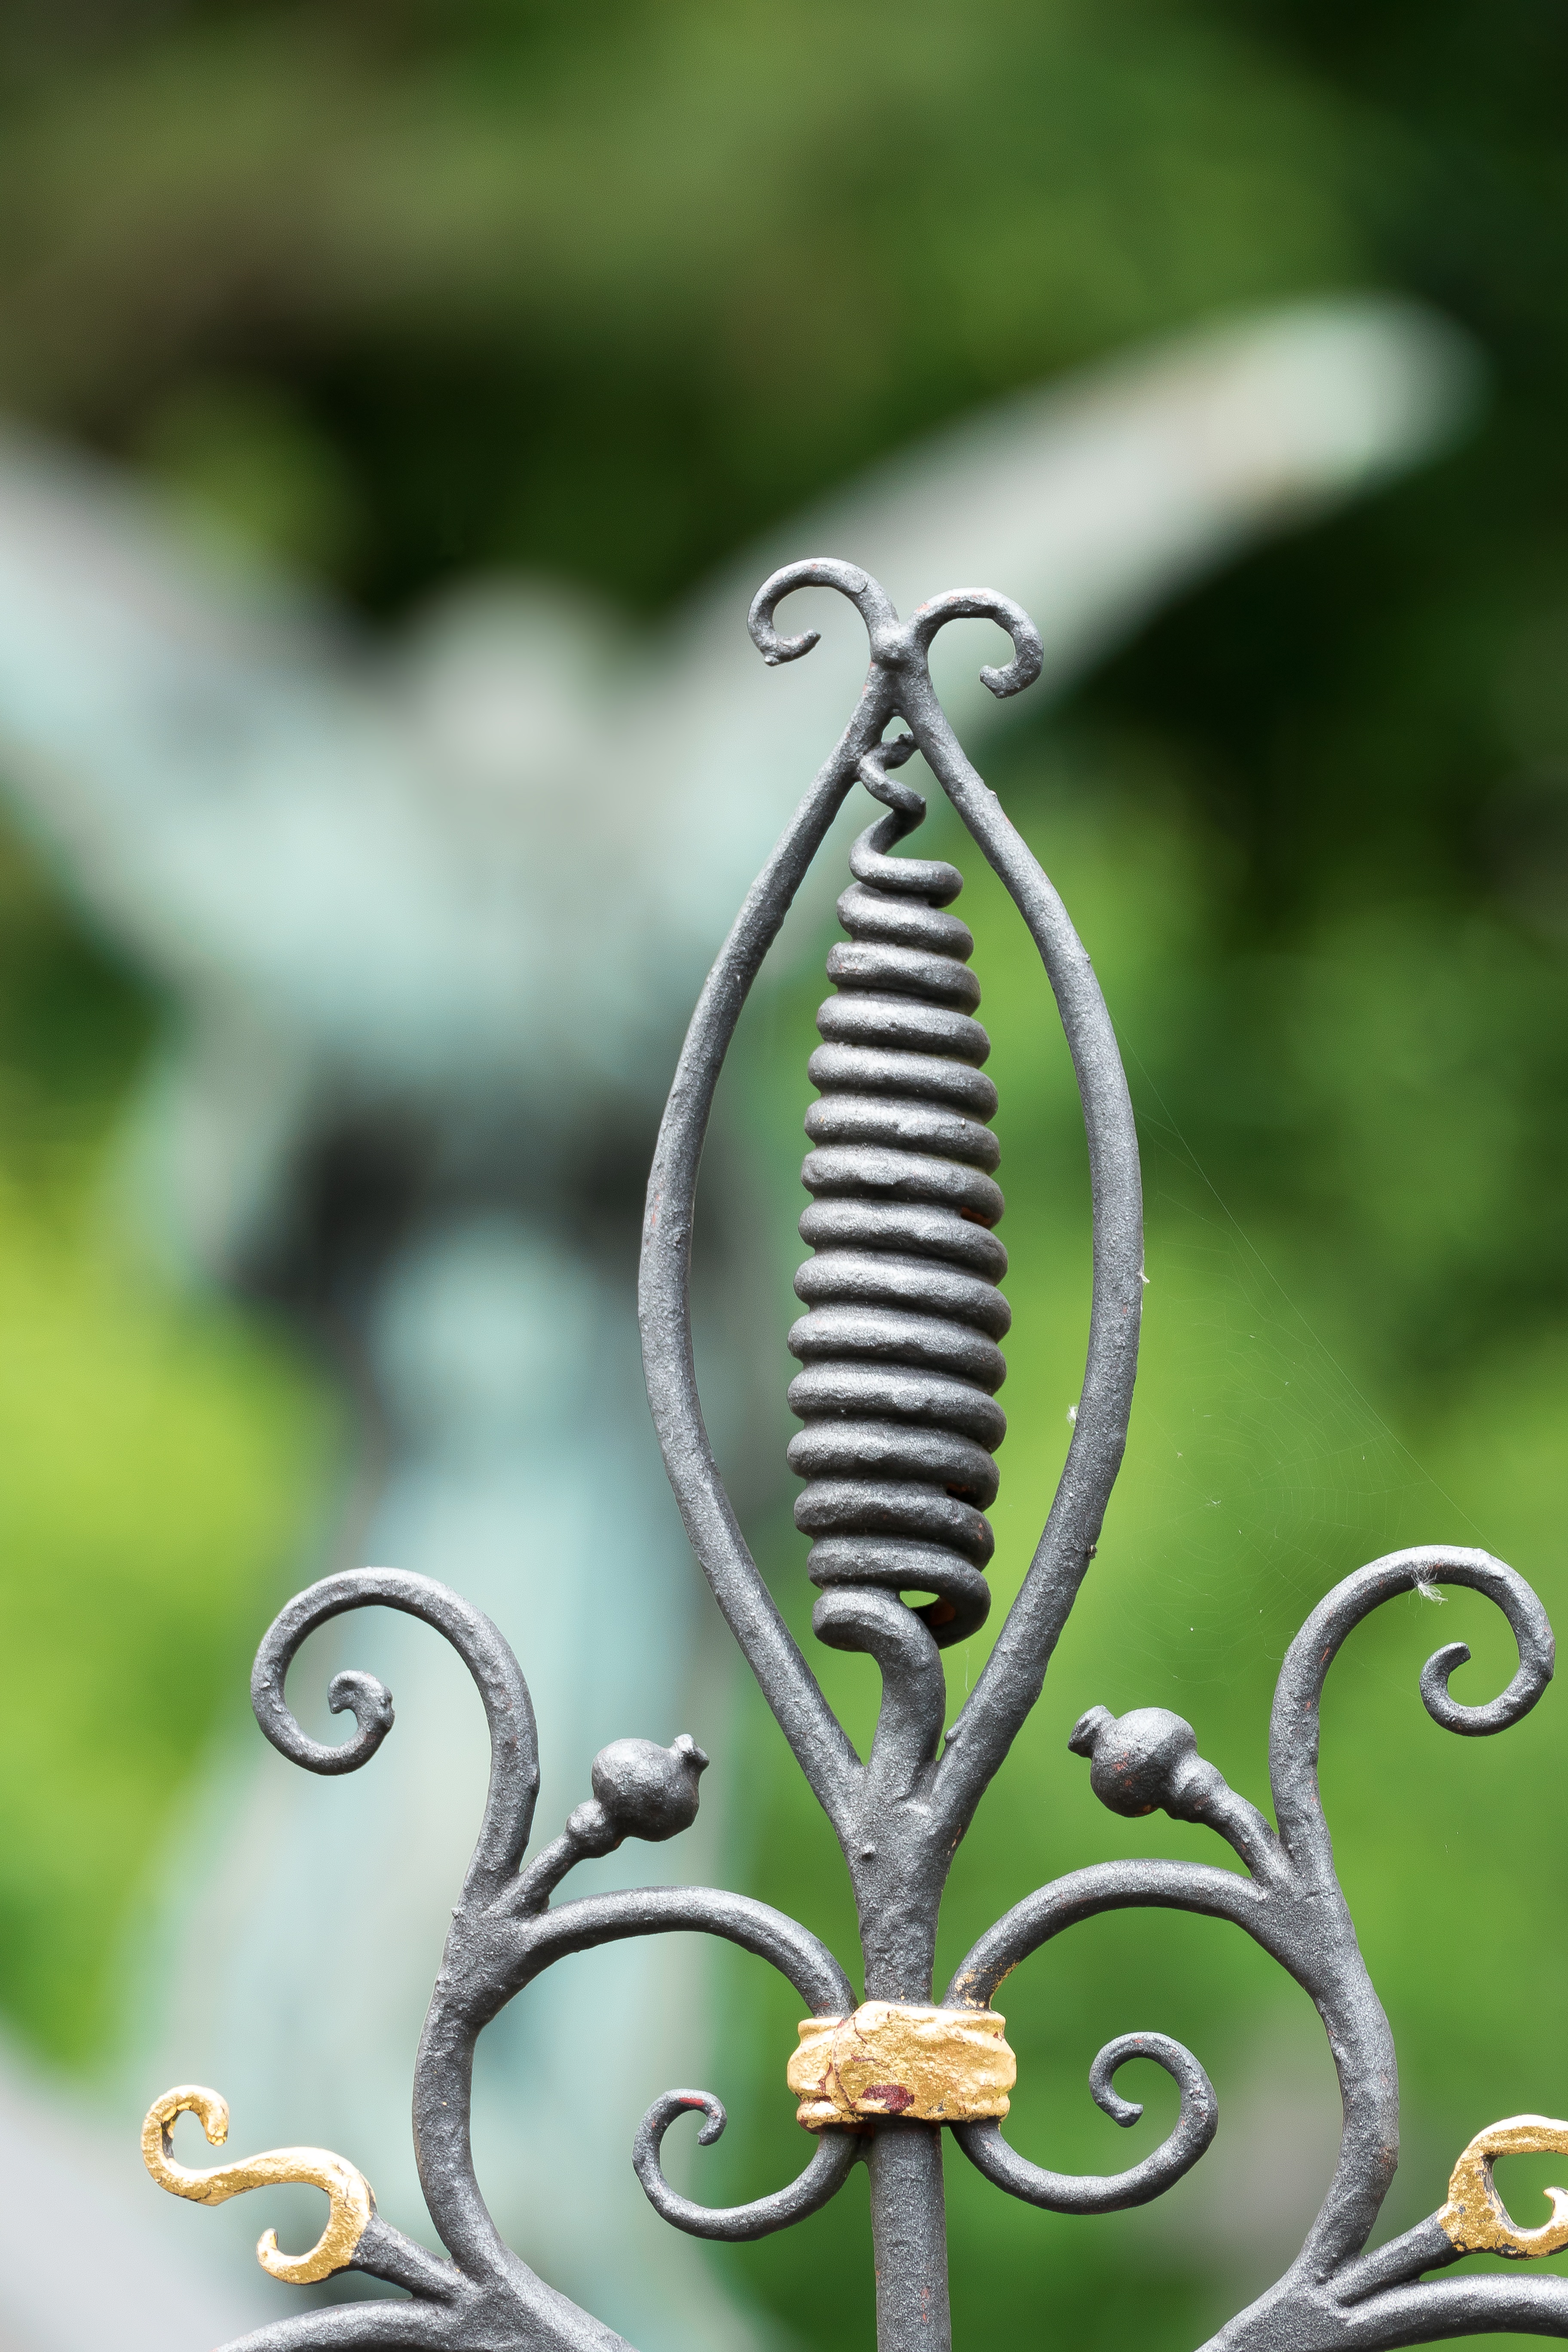
leaf, flower, live, green, insect, cemetery, black, death, flora, goal, invertebrate, grave, angel, gold, bronze, detail, gilded, mourning, wrought iron, macro photography, arts and crafts